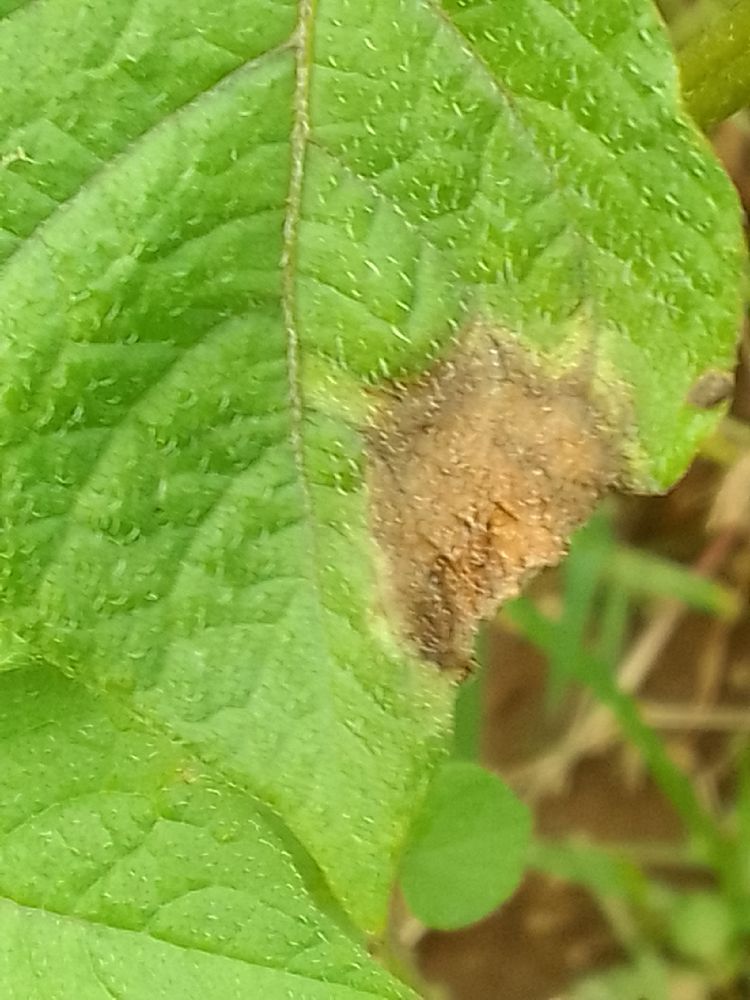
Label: Late blight